Leamington Spa Town Hall

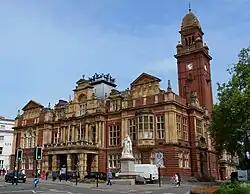
The Town Hall in May 2023

Leamington Spa Town Hall is a Grade II listed municipal building located in the town of Leamington Spa in Warwickshire, England. It is the meeting place of Royal Leamington Spa Town Council.